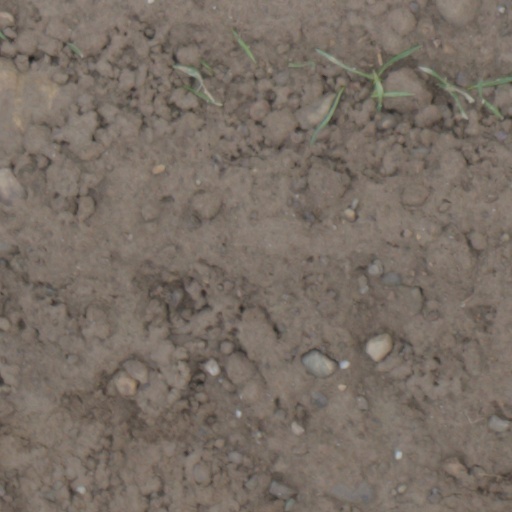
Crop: wheat